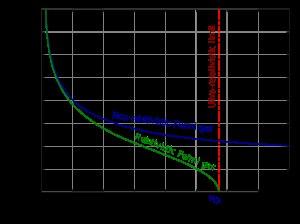
IK Pegasi est une étoile binaire de la constellation de Pégase. Située à une distance de 150 années-lumière du système solaire, elle est juste assez lumineuse pour être visible à l'œil nu, sa magnitude apparente étant de 6,078.